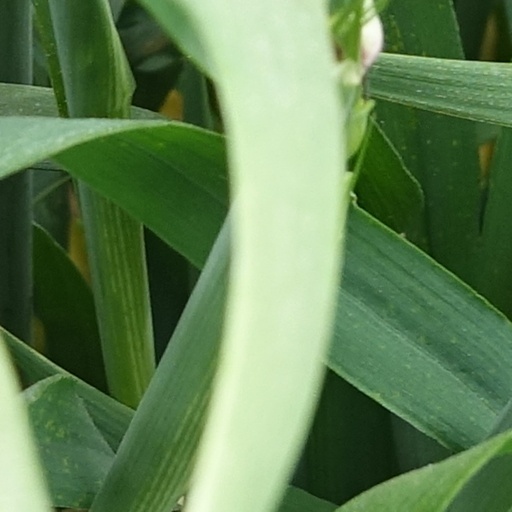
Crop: wheat